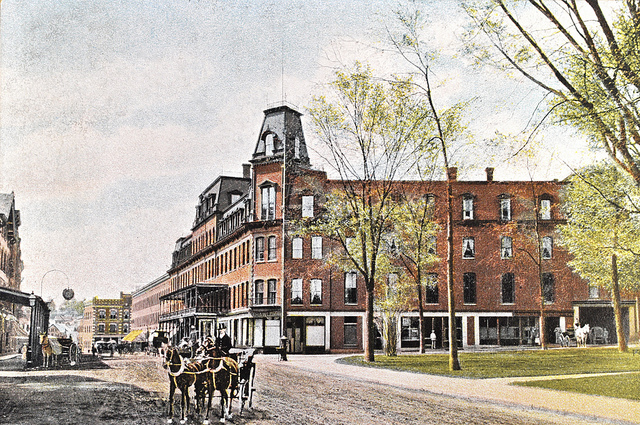
user: Given an image and a question. Answer the question in a short answer. Question: What city is this from? Short Answer:
assistant: philadelphia